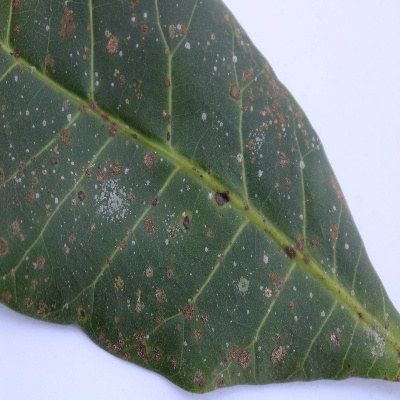
Crop: Cashew
Condition: red rust